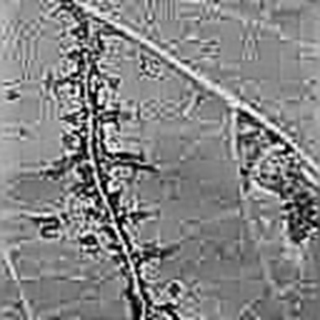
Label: cotton_bacterial_blight